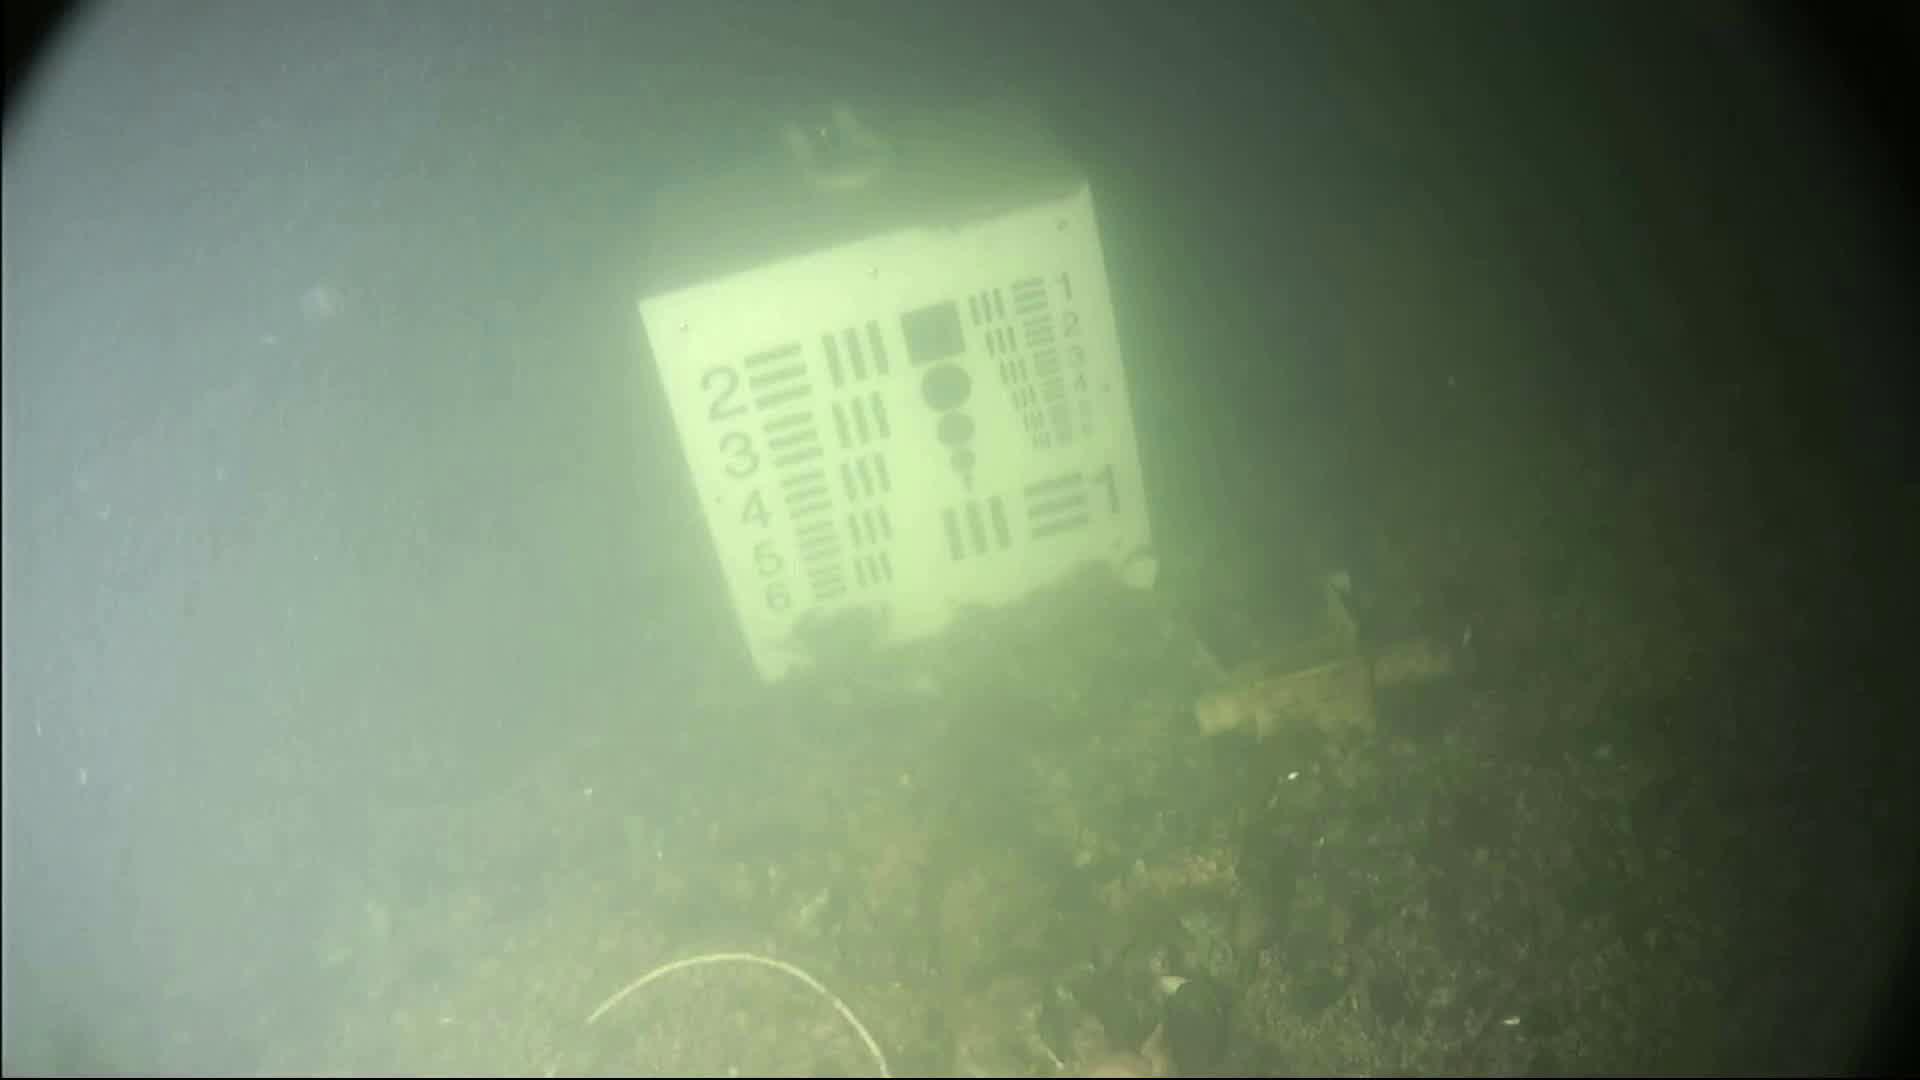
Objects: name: crab
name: jellyfish